Tom Bell (actor)

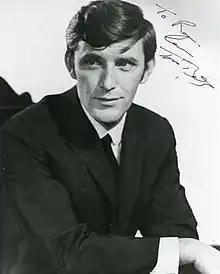

Thomas George Bell (2 August 1933 – 4 October 2006) was an English actor on stage, film and television. He often played "menacing or seedy roles, perhaps most memorably playing sexist Detective Sergeant Bill Otley, antagonist to Helen Mirren's DCI Jane Tennison in "Prime Suspect".